Green Springs Park

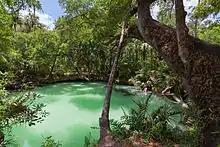
Green Springs viewed from the east bank looking toward the west

Green Springs Park is public park in Enterprise, Florida featuring a green-hued sulfur spring. The spring was once part of a 19th-century health resort and the surrounding area is a notable archeological site. After more than 20 years of effort to acquire and develop the site, the park finally opened in September 2008.